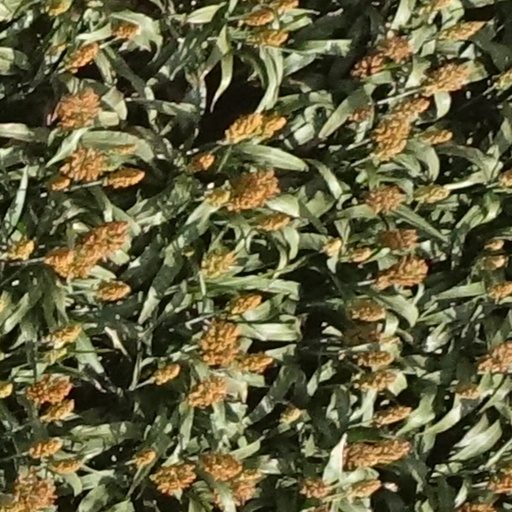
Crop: sorghum